Fred Smoot

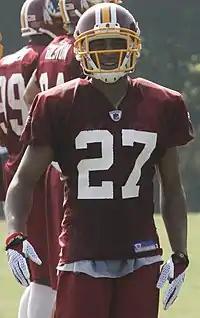
Smoot at Washington Redskins training camp in 2008.

Smoot broke his jaw in a single-vehicle crash in Mississippi on December 22, 2006, where he was spending the week. His jaw was broken in five different spots. As a result, he was out for the rest of the season.